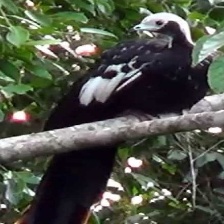
Species: BLUE THROATED PIPING GUAN
Scientific name: PIPILE CUMANENSIS